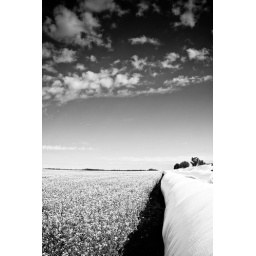
yellow and blue in black and white